Jawed Karim

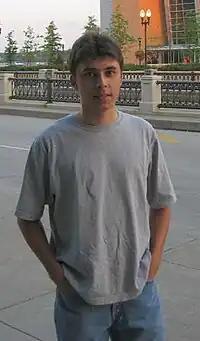
Karim in September 2004

In university, Karim served an Internship at Silicon Graphics, Inc., where he worked on 3D voxel data management for very large data sets for volume rendering, including the data for the Visible Human Project. While working at PayPal in 2002, he met Chad Hurley and Steve Chen. Three years later, in 2005, they founded the video-sharing website YouTube. Karim created the first account on YouTube, "jawed", on April 23, 2005 PDT (April 24, 2005 UTC), and uploaded the website's first video, "Me at the zoo", the same day.